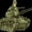
Label: tank